Miss Stone (film)

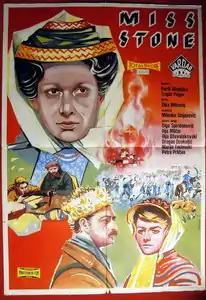
Poster

Miss Stone is a 1958 Yugoslav historical film, directed by Živorad Mitroviḱ. It tells the story about the Miss Stone Affair.